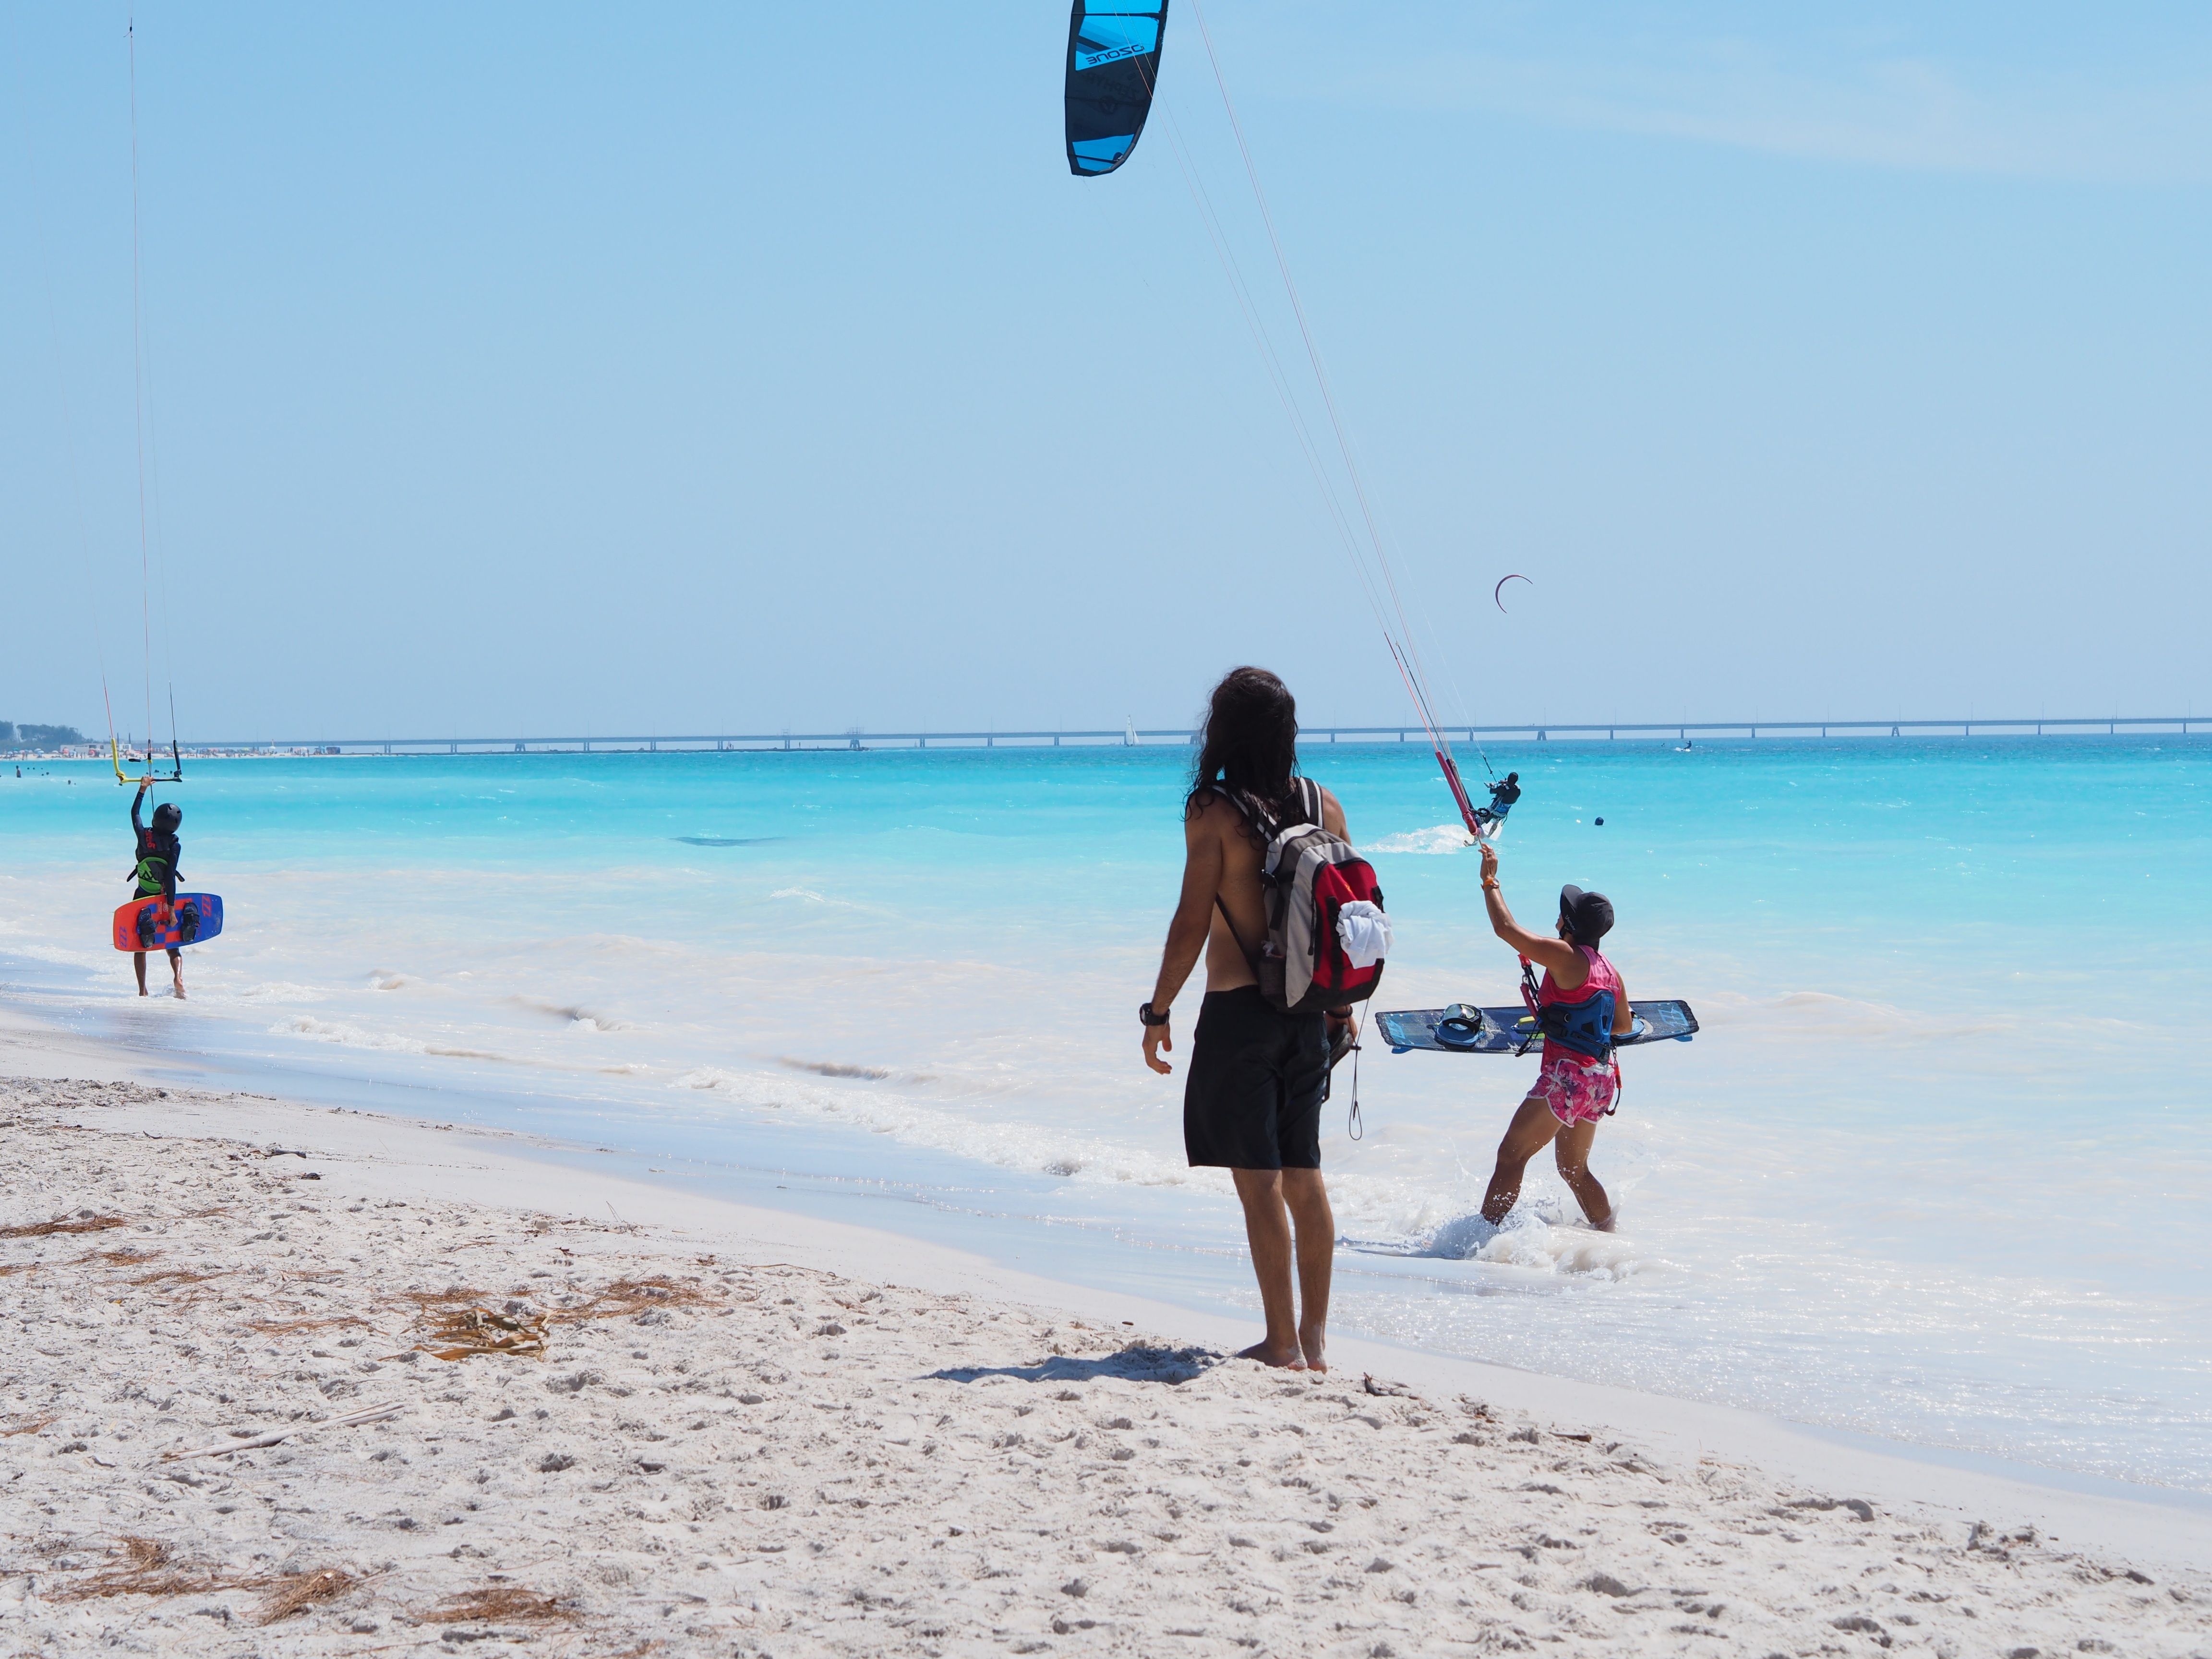
beach, sea, coast, vacation, toy, sports, parasailing, kitesurfing, windsports, kite sports